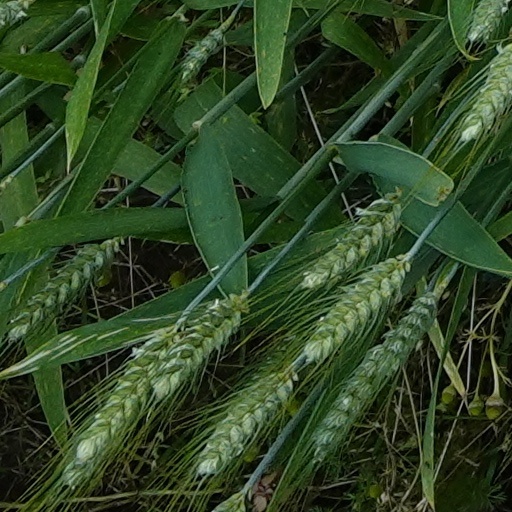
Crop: wheat